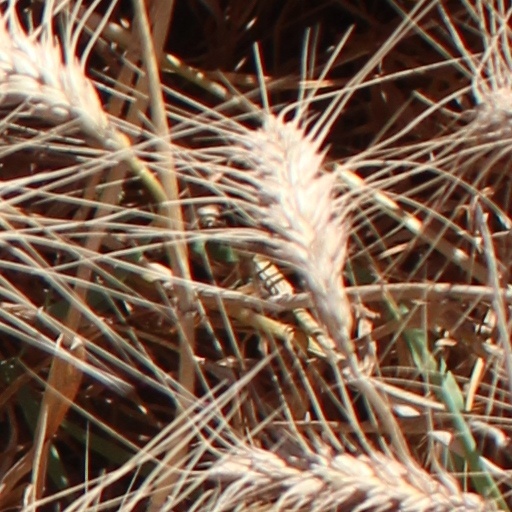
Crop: wheat